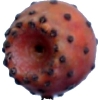
Label: cactus_fruit_red